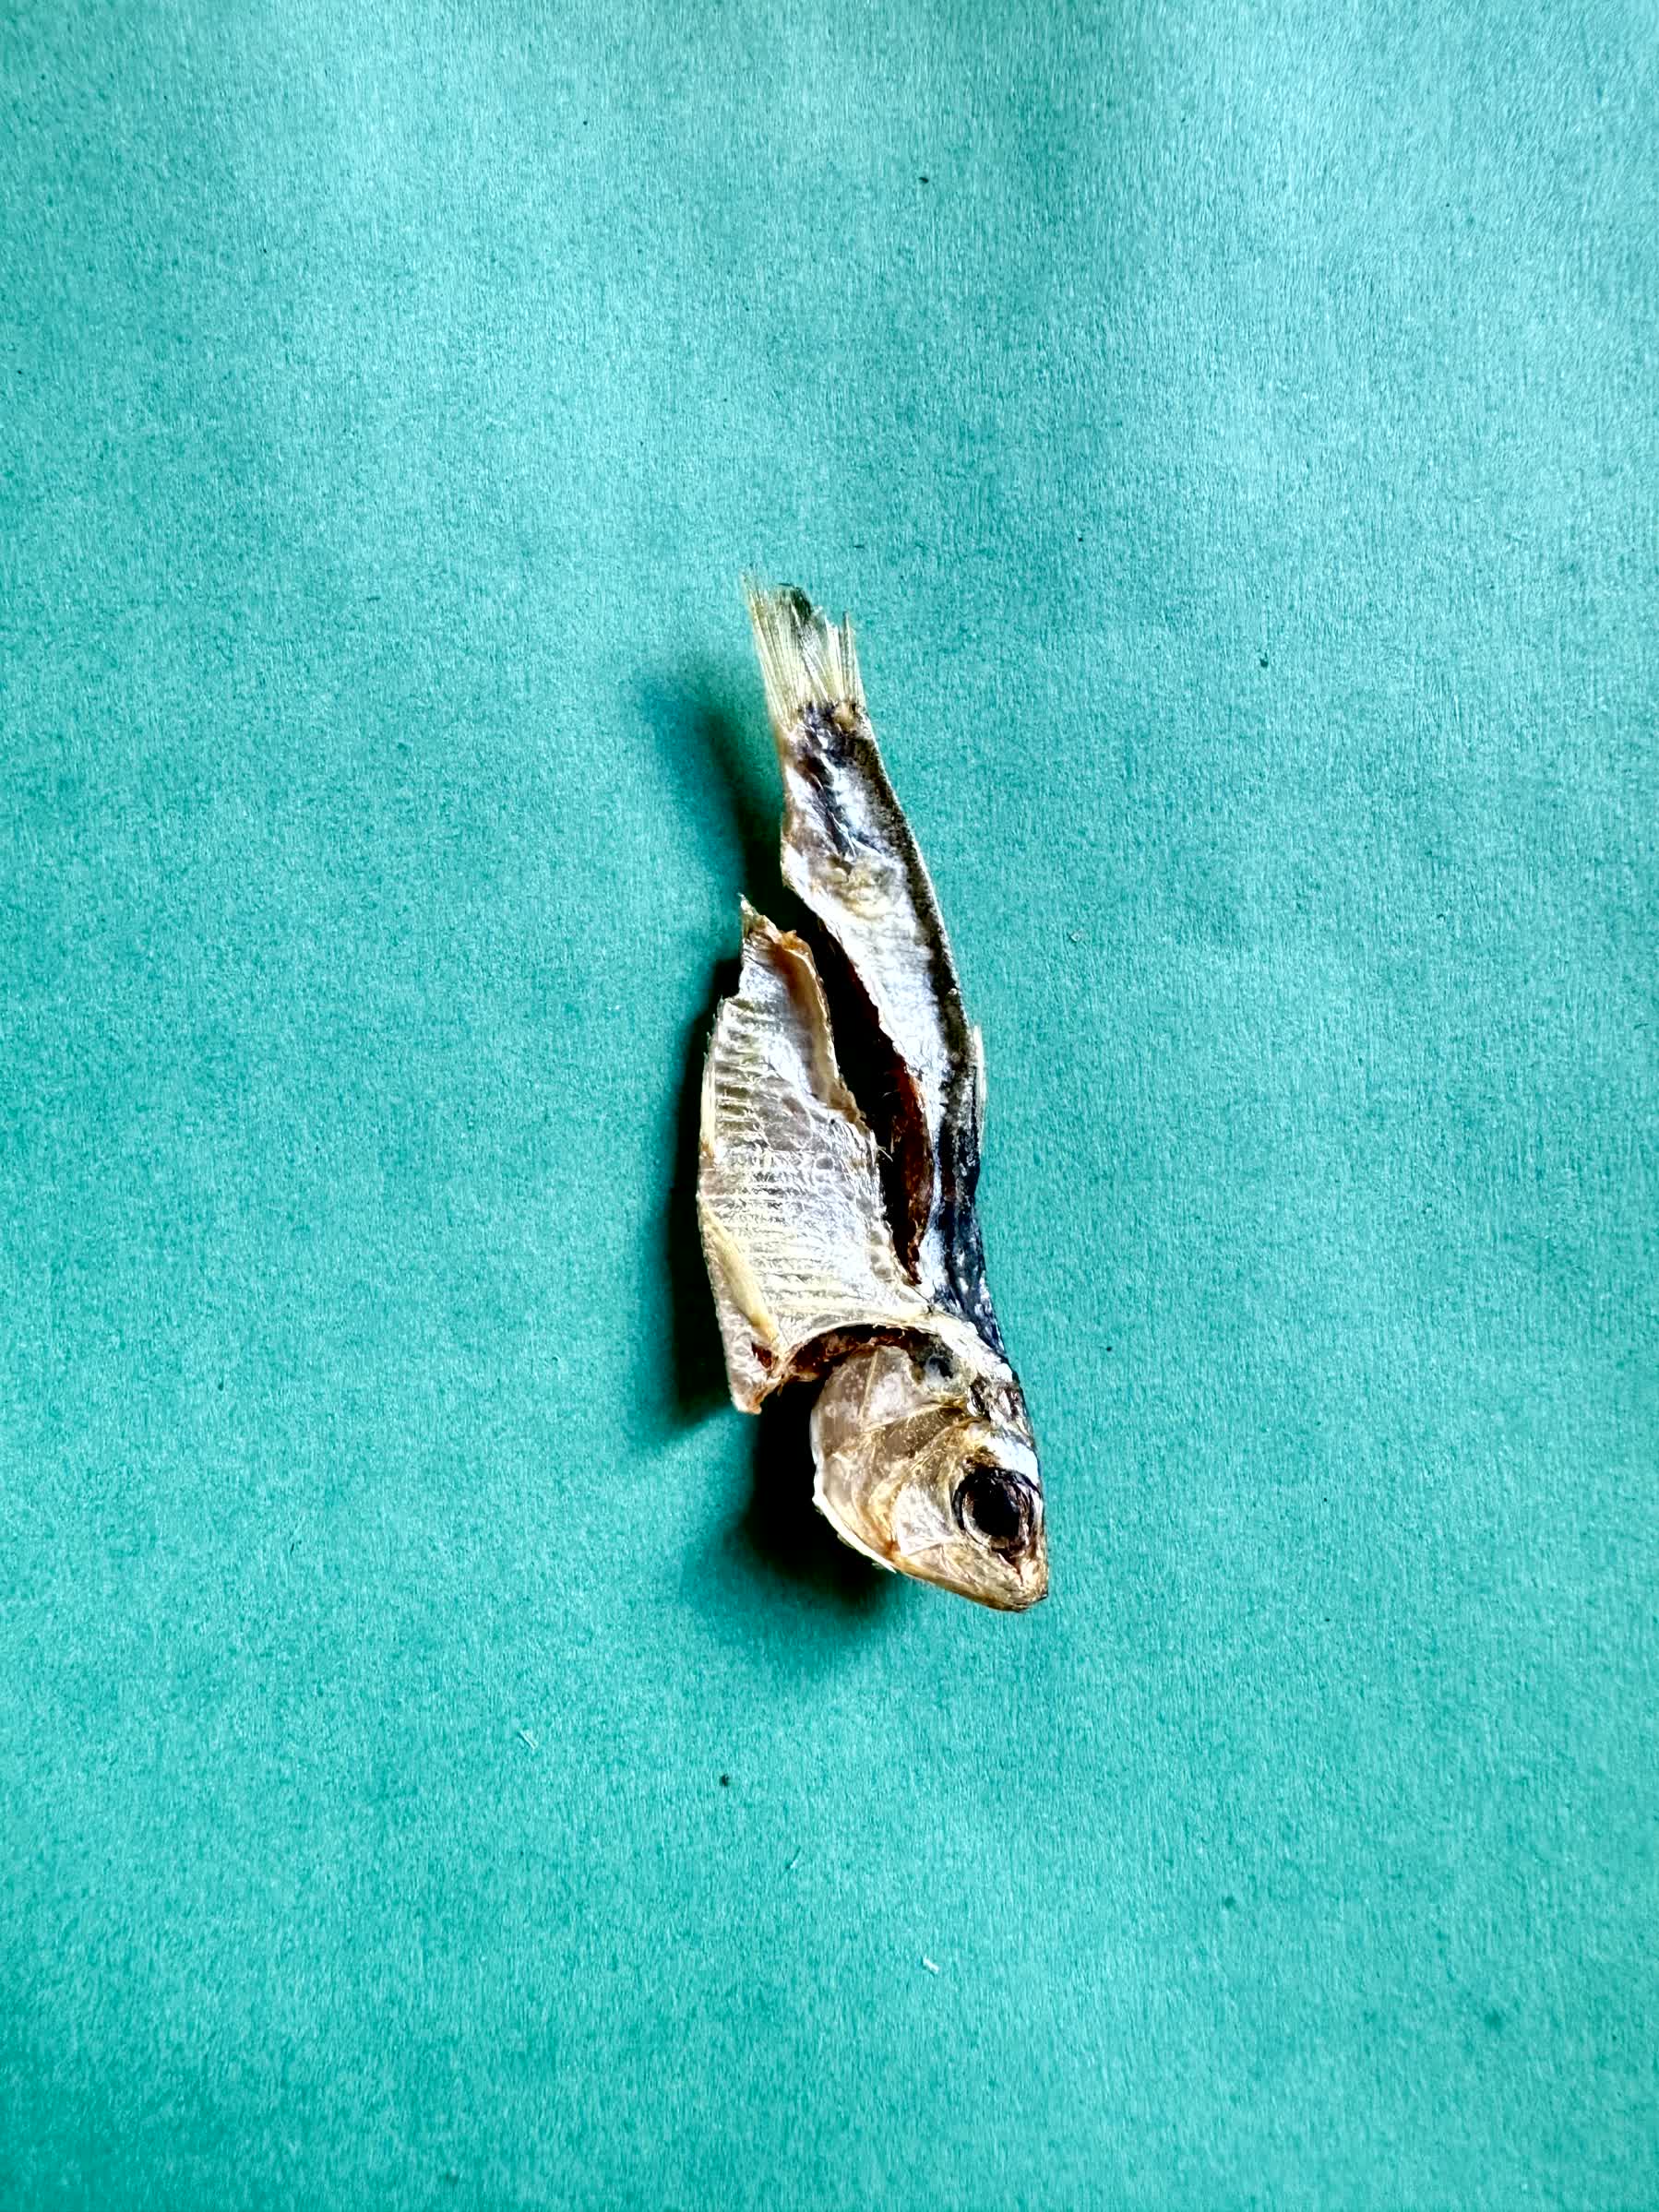
Species: Chapila